John L. Kinsey School

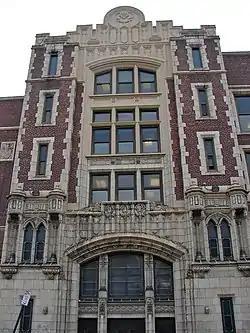
John L. Kinsey School, September 2010

The John L. Kinsey School is a former K-8 school that is located in the West Oak Lane neighborhood of Philadelphia, Pennsylvania. It was a part of the School District of Philadelphia.